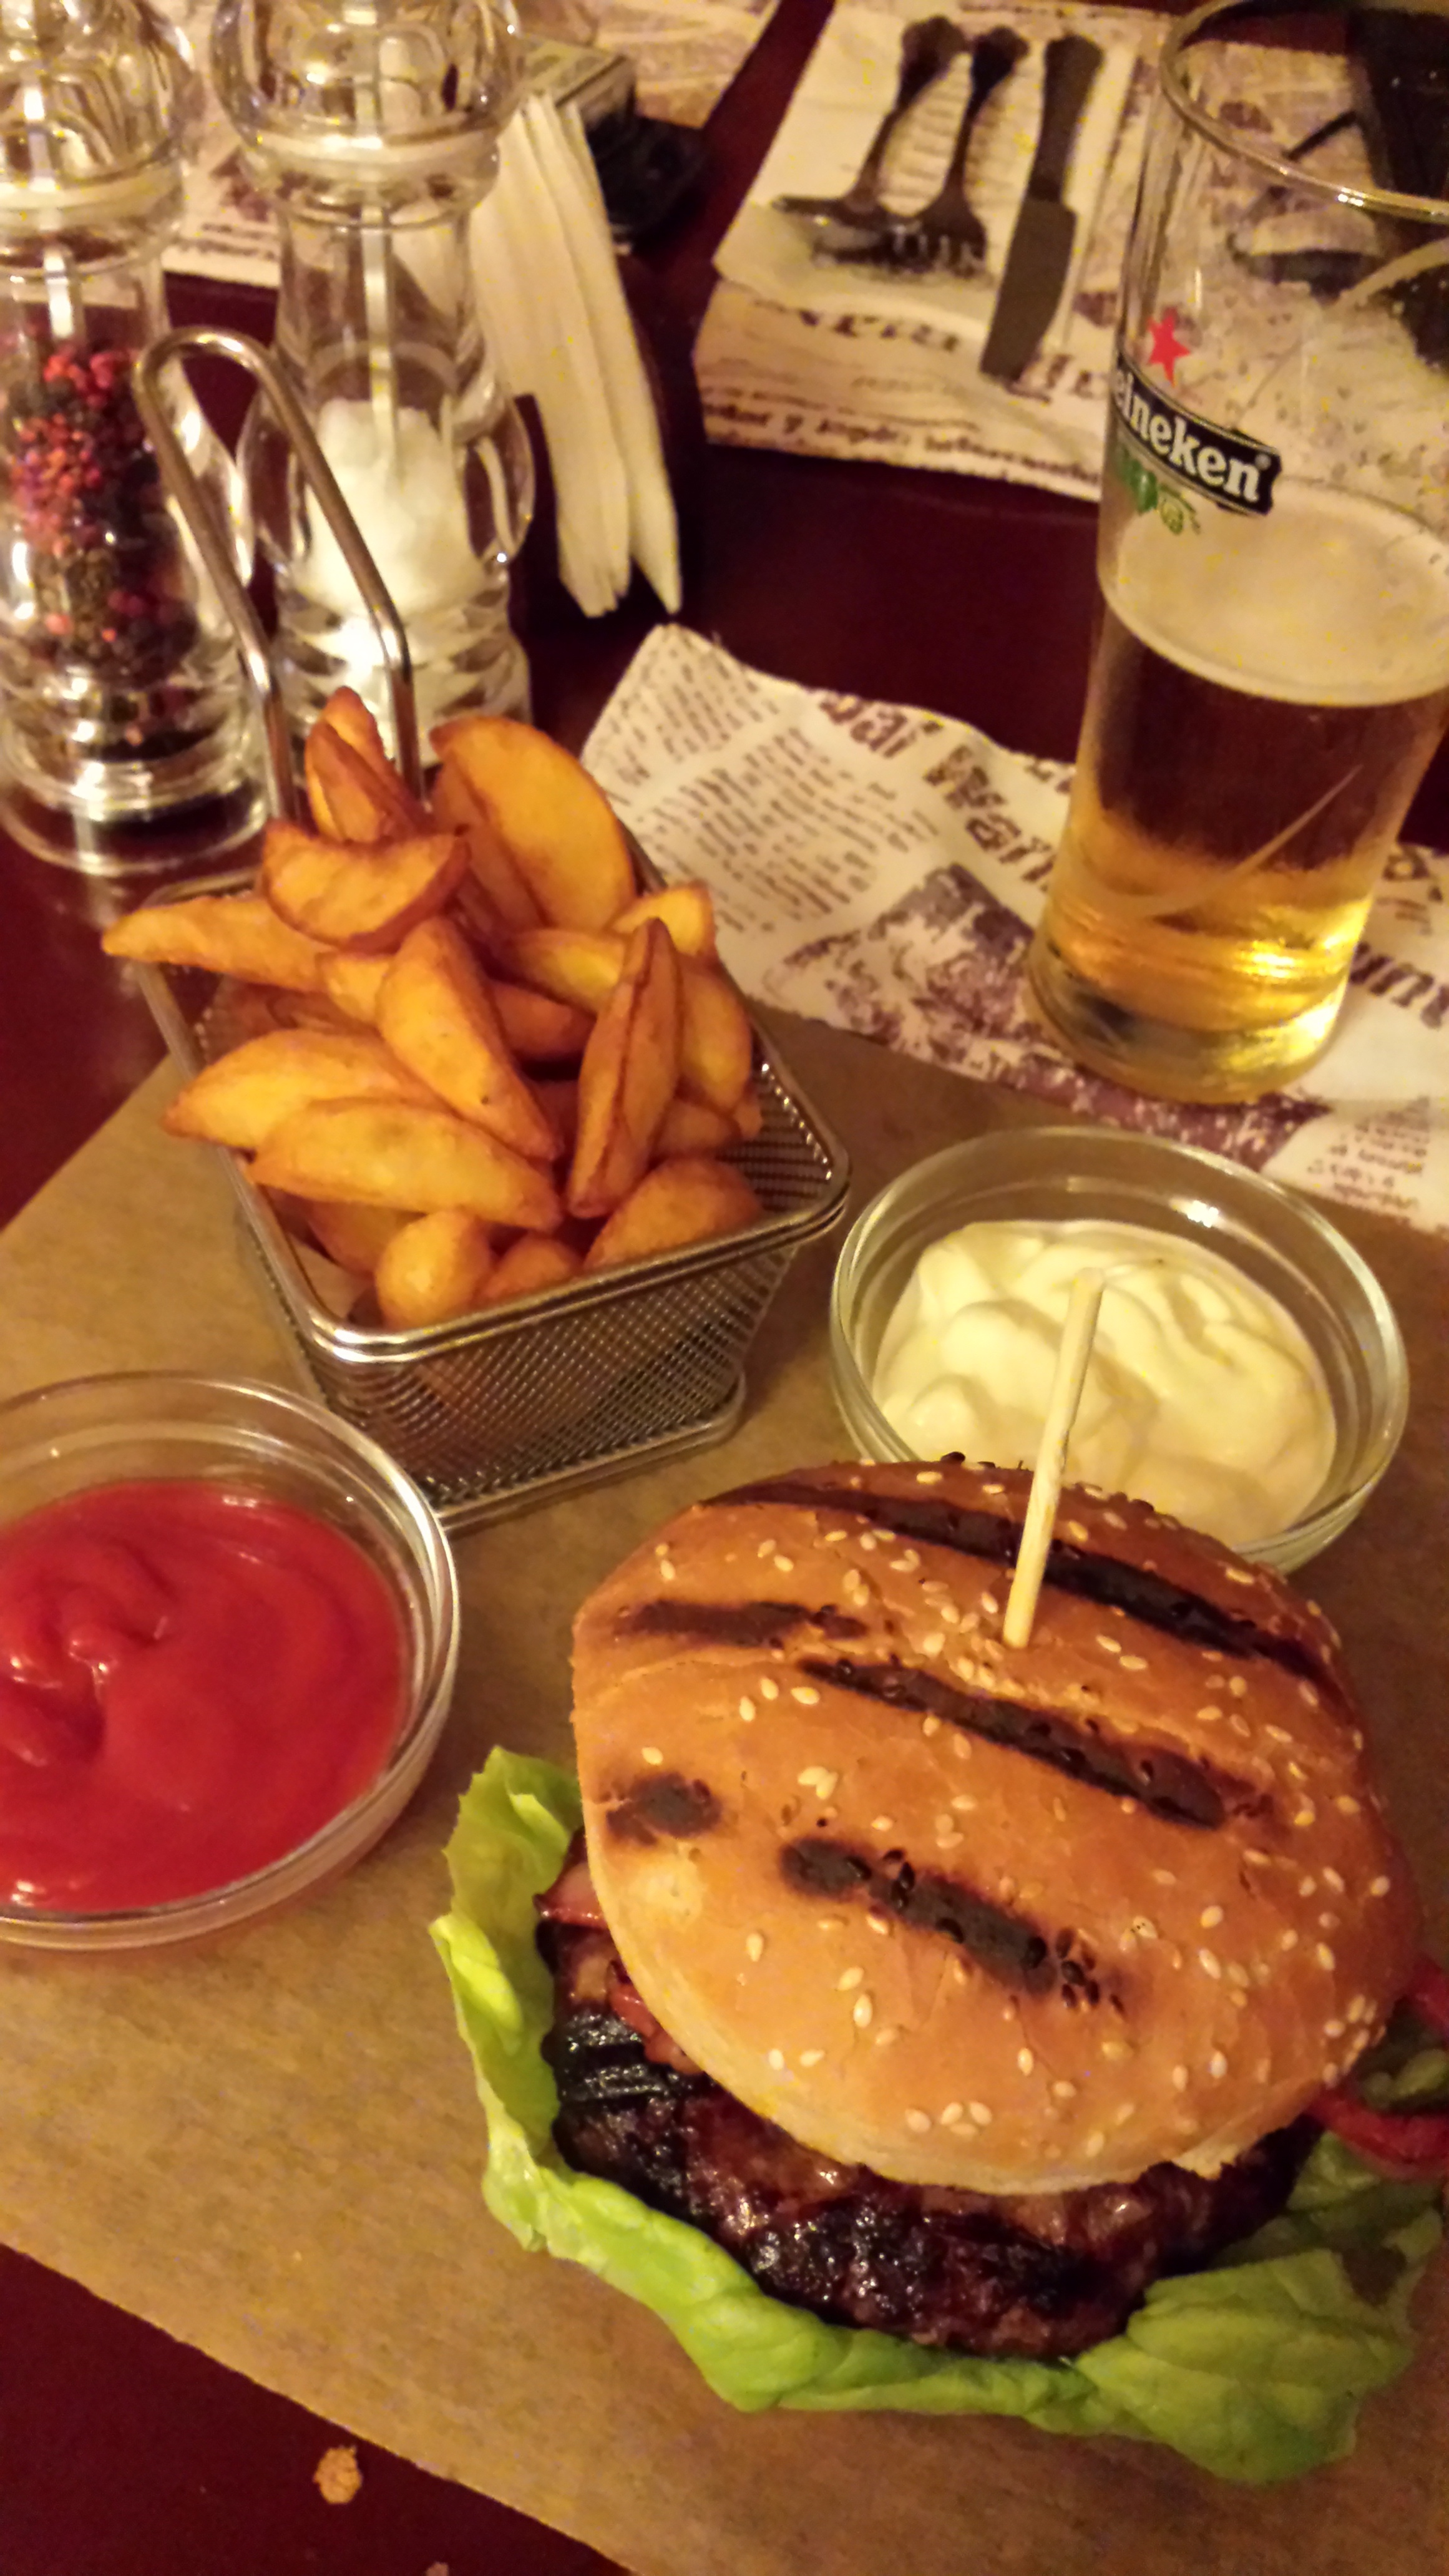
restaurant, dish, meal, food, produce, breakfast, lunch, hamburger, brunch, sense